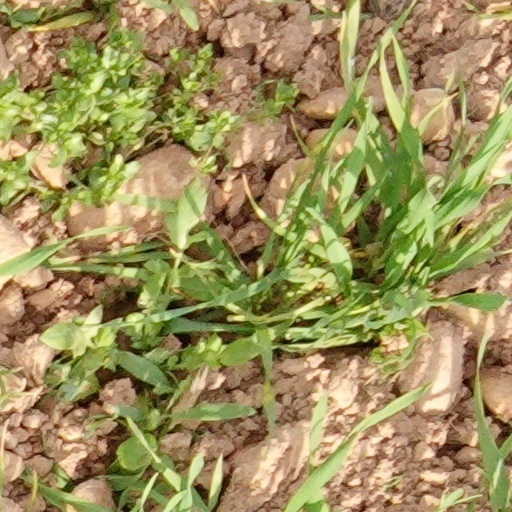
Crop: wheat